Andries Hoogerwerf

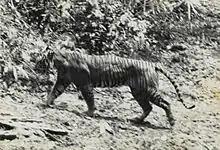

Andries Hoogerwerf (29 August 1906 – 5 February 1977) was a Dutch track and field athlete, naturalist, ornithologist and conservationist, who spent much of his working life in the Dutch East Indies and Dutch New Guinea.